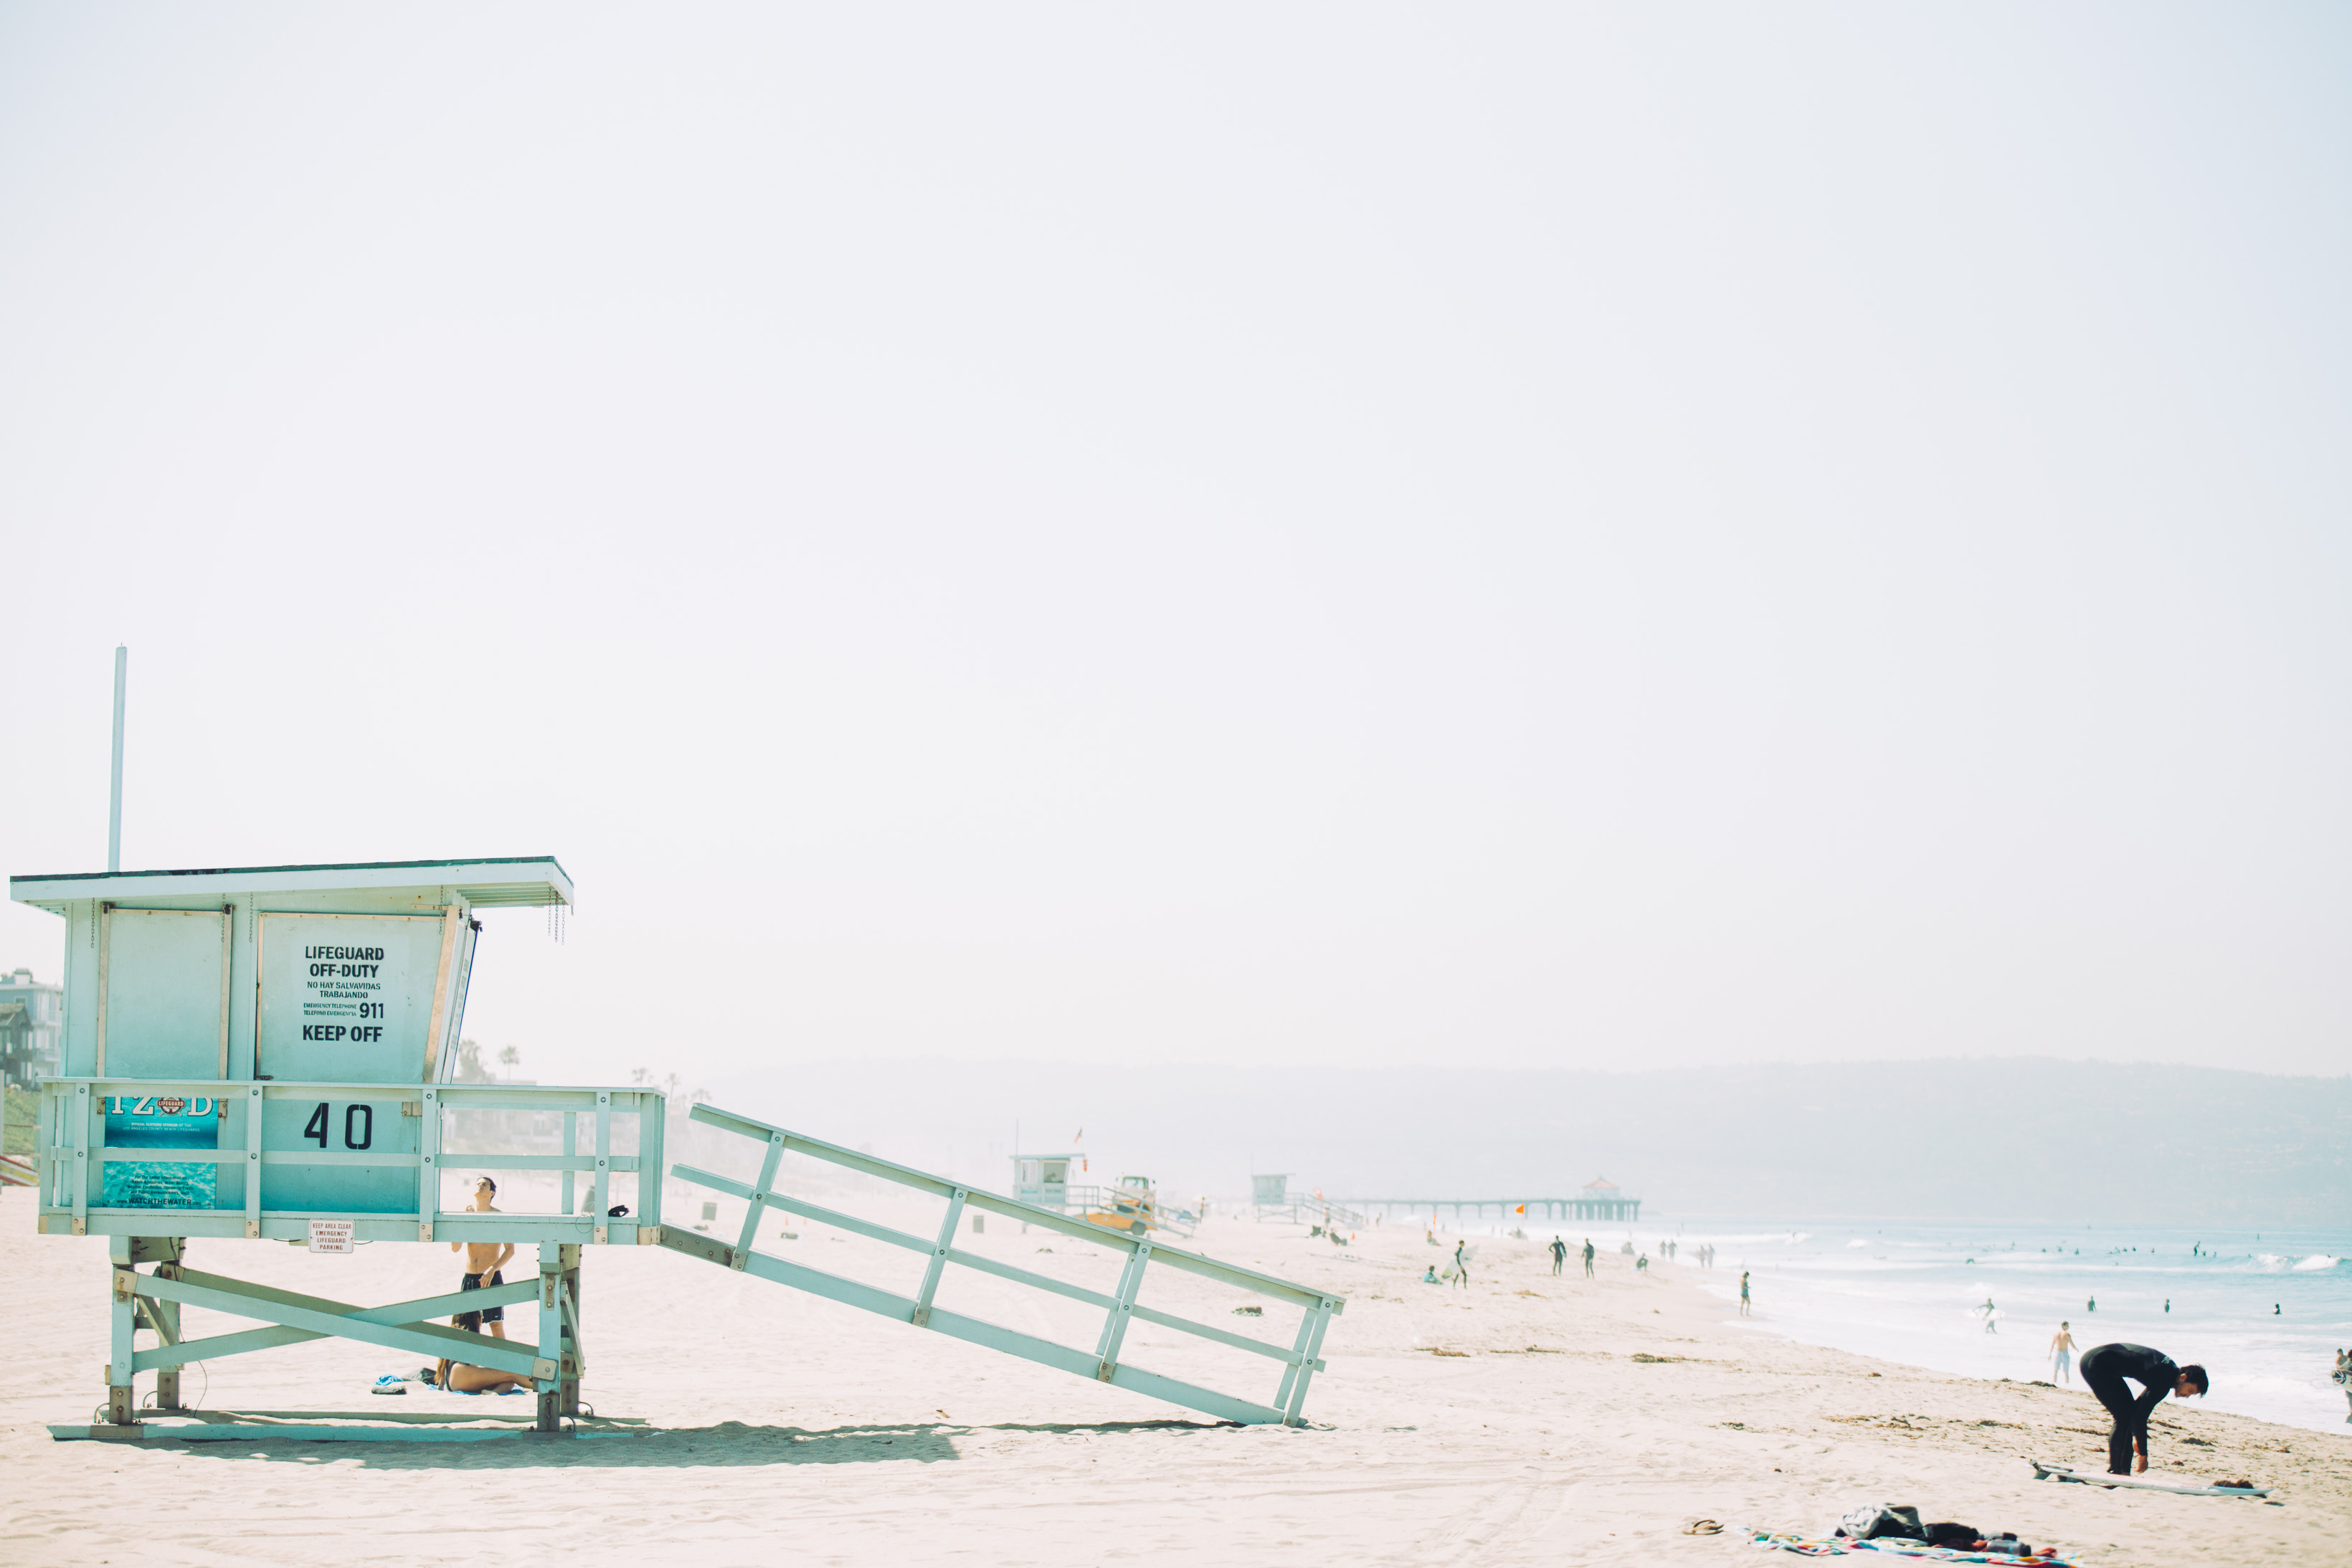
beach, sea, coast, water, sand, ocean, people, shore, lifeguard tower